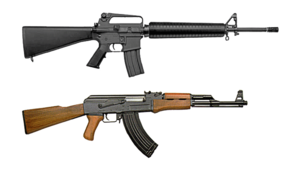
Les kalachnikovs sont une série de fusils automatiques conçus par Mikhaïl Kalachnikov.